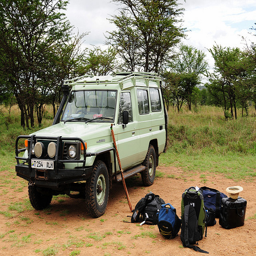
A jeep parked in a field with a bunch of luggage sitting on the ground.
There is a SUV truck parked out in the desert range if the grass in the safarga
Back backs & luggage on the ground beside a vehicle
The jeep is parked and the bag are out of the jeep.
A range rover is parked and equipment is sitting beside it.